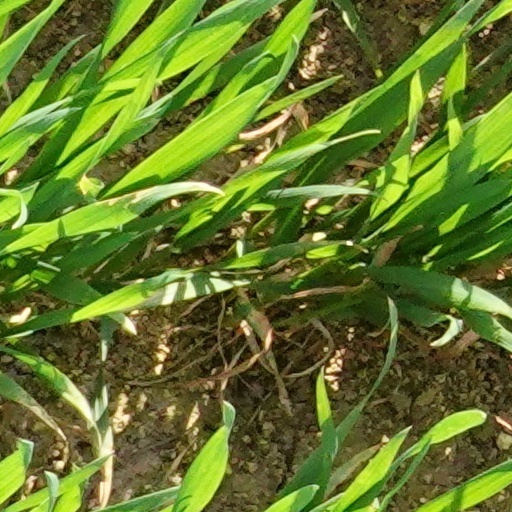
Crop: wheat